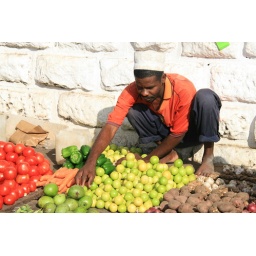
A fruit seller at a market in Zanzibar's Stone Town, Tanzania.